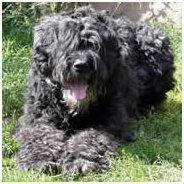
Bouvier_des_Flandres